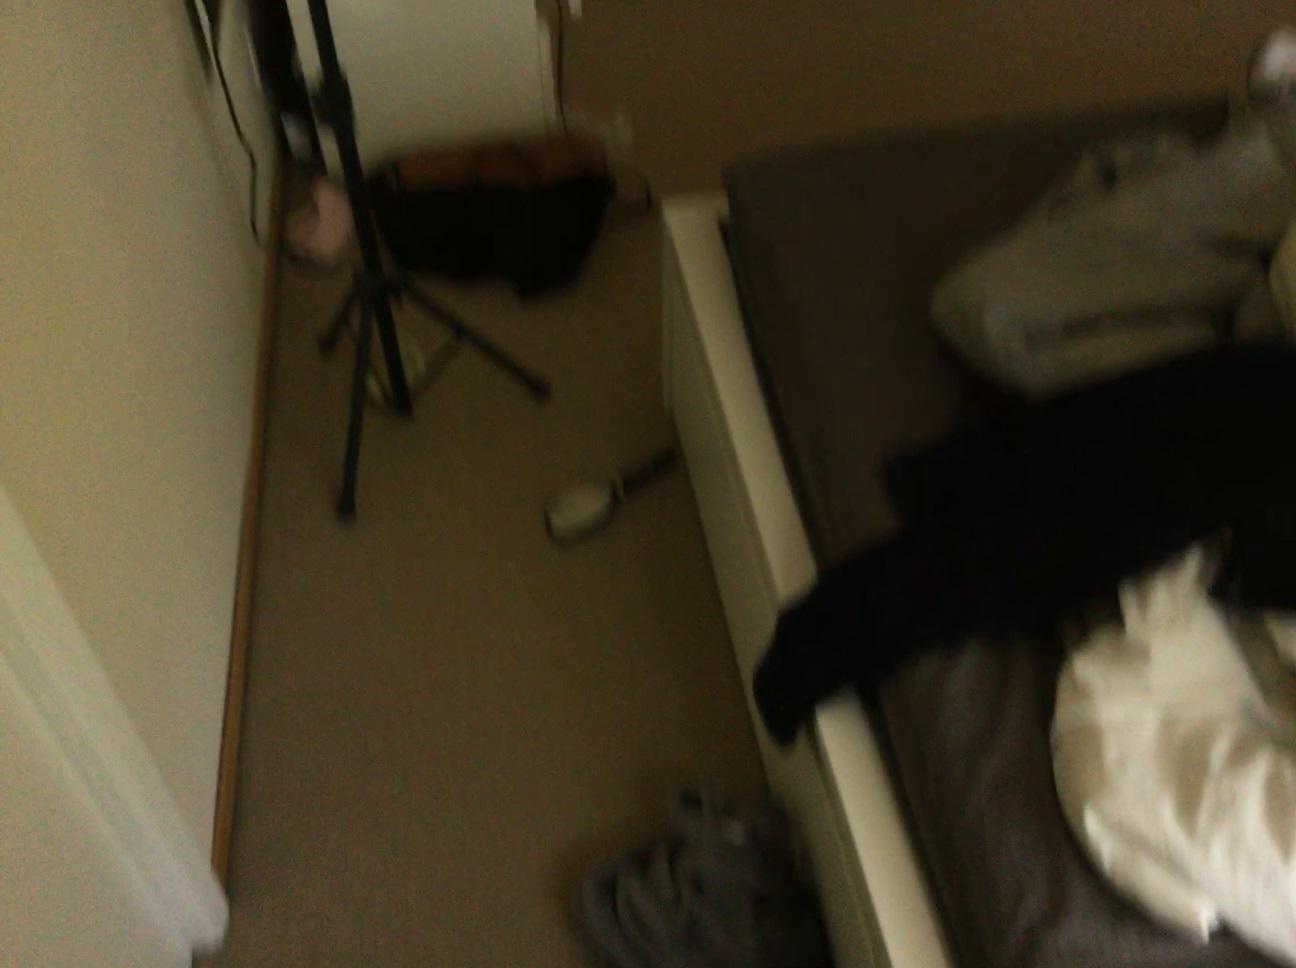
Question: Is the bed right of the stand from the second object's perspective? Final answer should be yes or no.
Answer: Yes